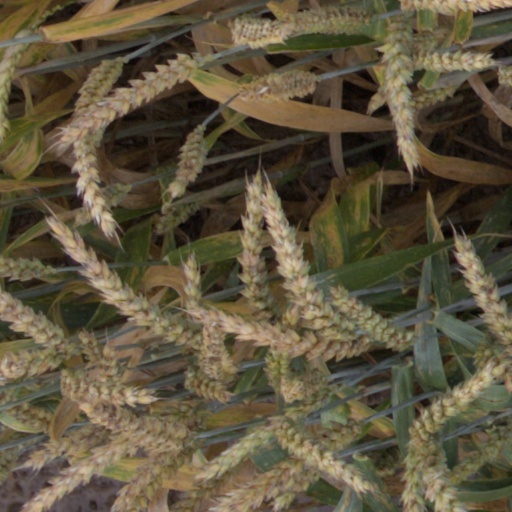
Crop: wheat